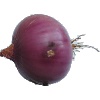
Label: Onion Red Peeled 1